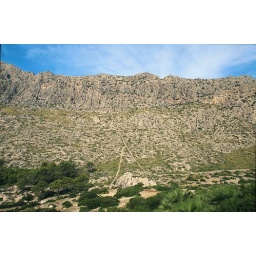
This wider shot shows the scale of the stone walls on a seemingly barren landscape. 2 of 2 in Mallorca. Ref: 016